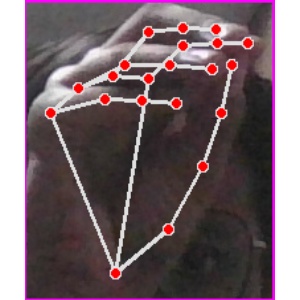
अक्षर: ङ